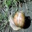
Label: snail